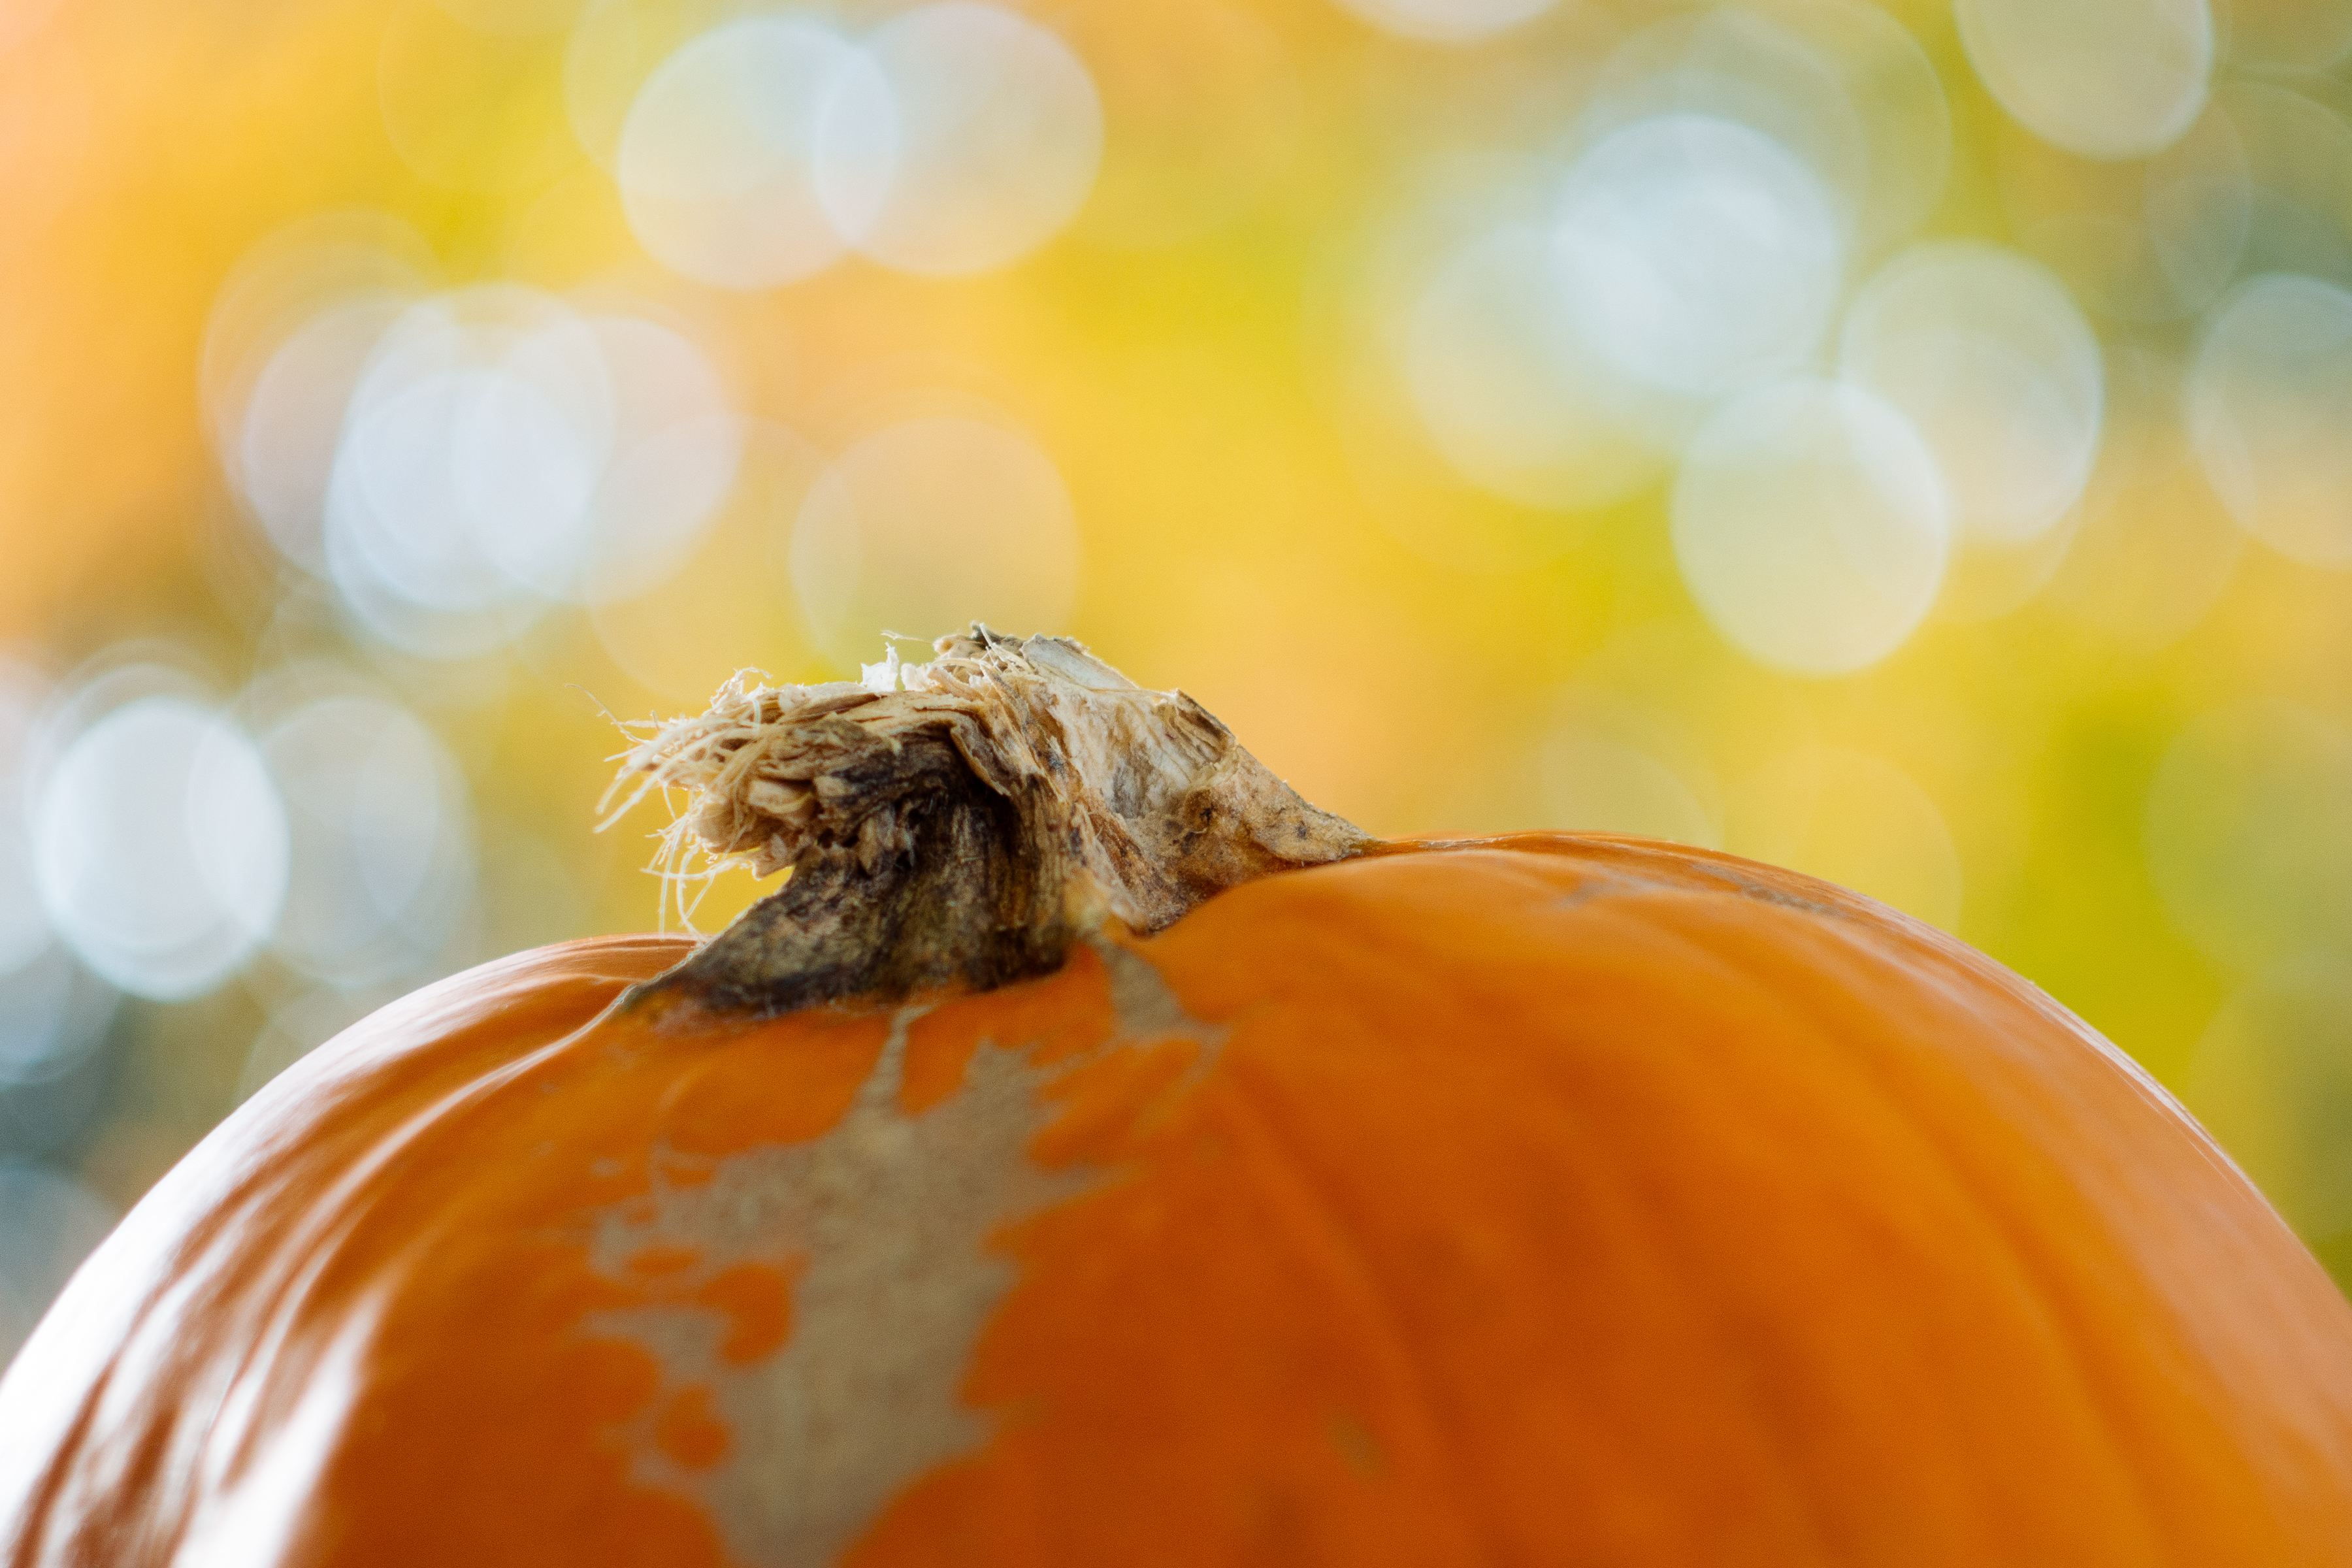
bokeh, plant, sunlight, leaf, fall, flower, orange, produce, colourful, autumn, pumpkin, halloween, yellow, close up, helios442, trickortreat, mmz, macro photography